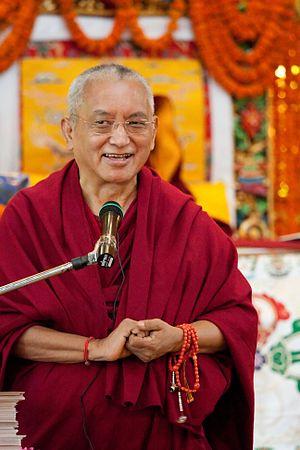
Lama Zopa Rinpoché ou Thubten Zopa Rinpoché est un lama de Thami, un village dans la région de Khumbu, région de l'Everest, au Népal. Tôt dans sa vie, il a été reconnu comme la réincarnation du Lama de Lawudo, de la même région. Il a pris ses vœux de moine au monastère de Doungkar au Tibet où il s'est rendu en 1957, mais qu'il a dû fuir en 1959 en raison des mauvais traitements infligés par l'armée chinoise aux moines à la suite du soulèvement tibétain de 1959. Il séjourna à Buxa Duar avant de rejoindre l'école des jeunes lamas fondé par Freda Bedi. À défaut de pouvoir étudier au Tibet, son maître spirituel, Geshe Rabten, a confié sa formation au Lama Thubten Yeshe. Lama Zopa au eu de nombreux maîtres spirituels.